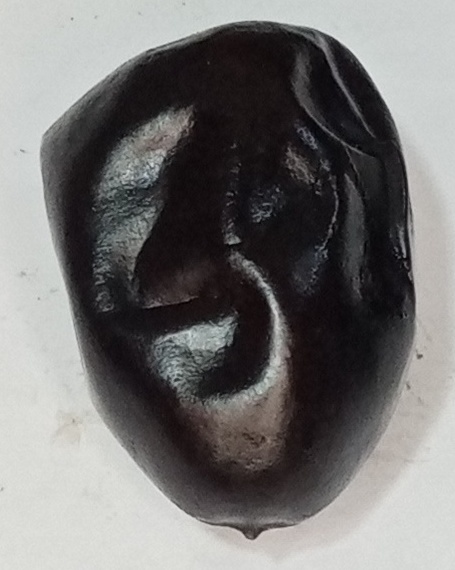
Variety: kupro
Size: large
Grade: grade-1